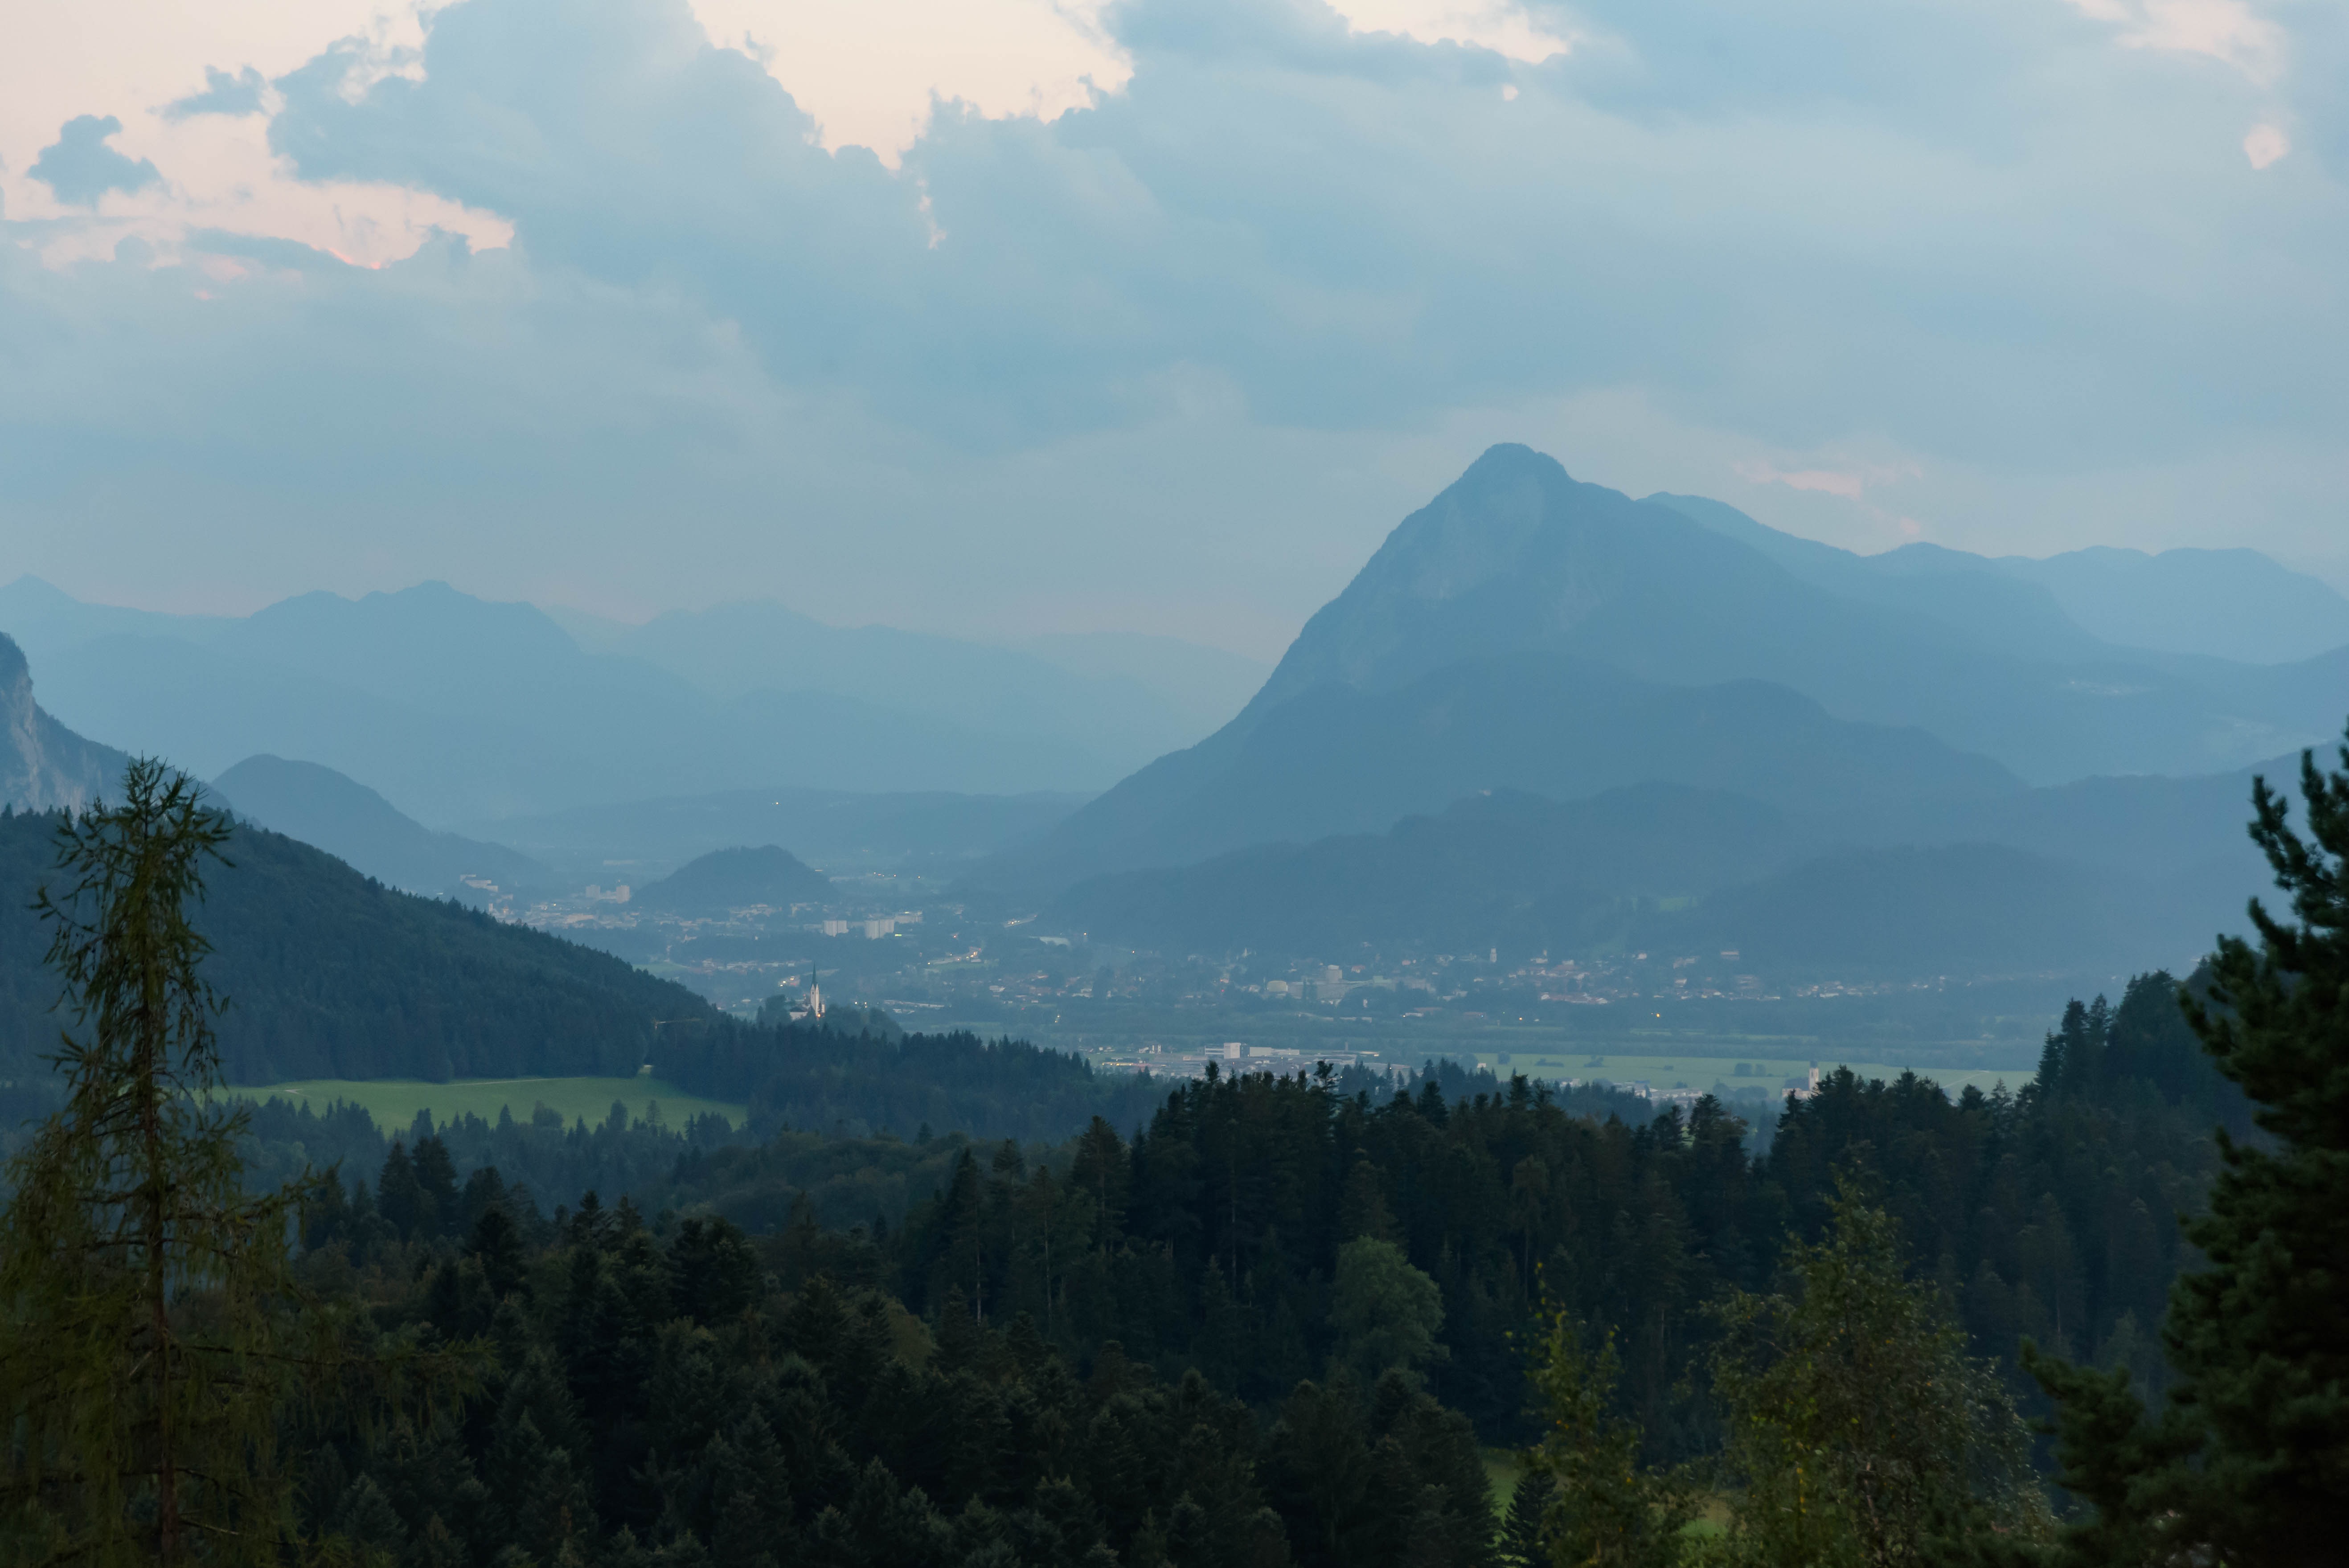
landscape, nature, forest, wilderness, mountain, sky, morning, hill, lake, valley, mountain range, ridge, trees, mountains, alps, plateau, fell, kufstein, landform, mountain pass, inntal valley, geographical feature, atmospheric phenomenon, mountainous landforms